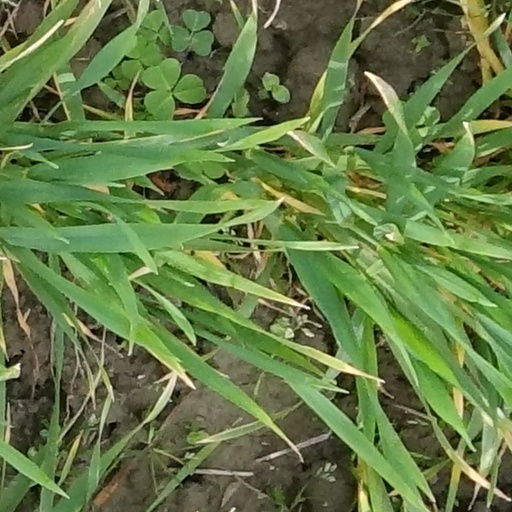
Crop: wheat